Seaton Burn Wagonway

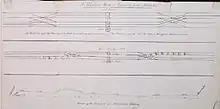
Mode of Crossing at the Stations of the Brunton and Shields Railway: The diagram shows two trains of waggons being drawn towards the station. The train 'd' having to take the switches at 'e' to cross into the other road, necessarily comes in contact with the rope from the roll, 'No. 2', which is out at the next station. The same obstruction arises to the train 'c' by the rope which is out at the station in the opposite direction.

The Brunton and Shields Railway had only a single line of rails with a passing place at the engine stations. A speed of or more could be maintained during the time the carriages were in motion. However, the stoppages in changing ropes and crossing from one way to the other at the engine stations reduced the average speed, as shown in the following table, taken during experiments with a gross load of 31 tons on a windy day: